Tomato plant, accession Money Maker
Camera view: horizontal (90 deg, fisheye); turntable rotation: 300 degrees
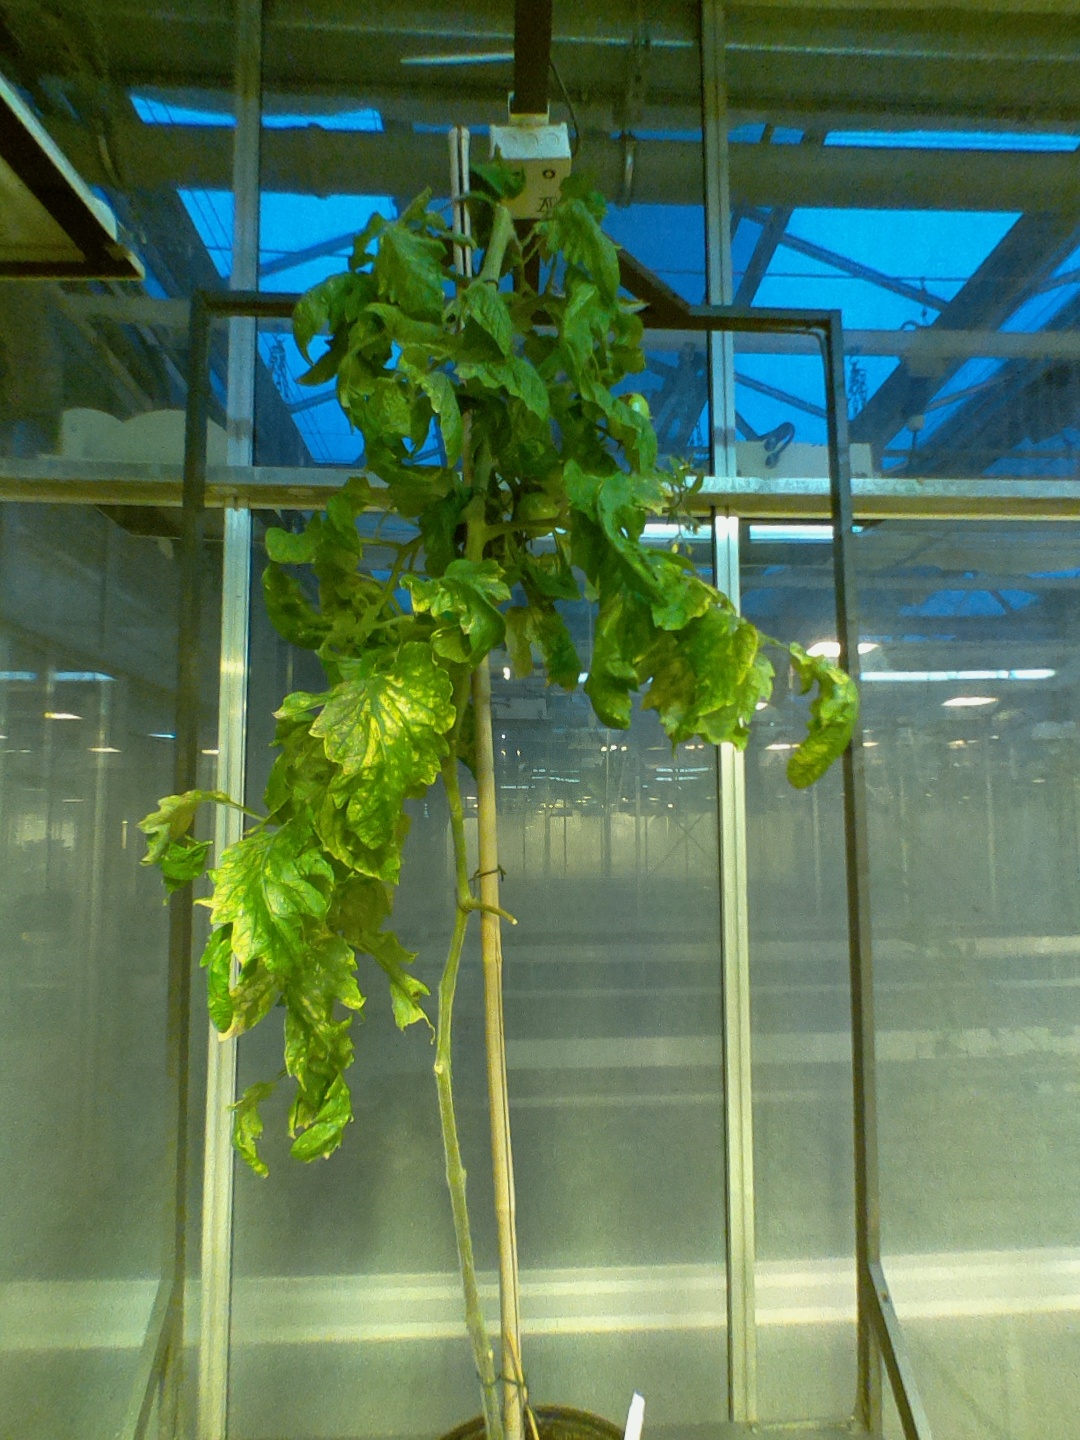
BBCH growth stage 78: 80% -90% of final fruit size